Mathematical morphology

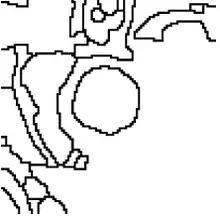
Watershed of the gradient of the cardiac image

In grayscale morphology, images are functions mapping a Euclidean space or grid "E" into formula_32, where formula_33 is the set of reals, formula_34 is an element larger than any real number, and formula_35 is an element smaller than any real number.